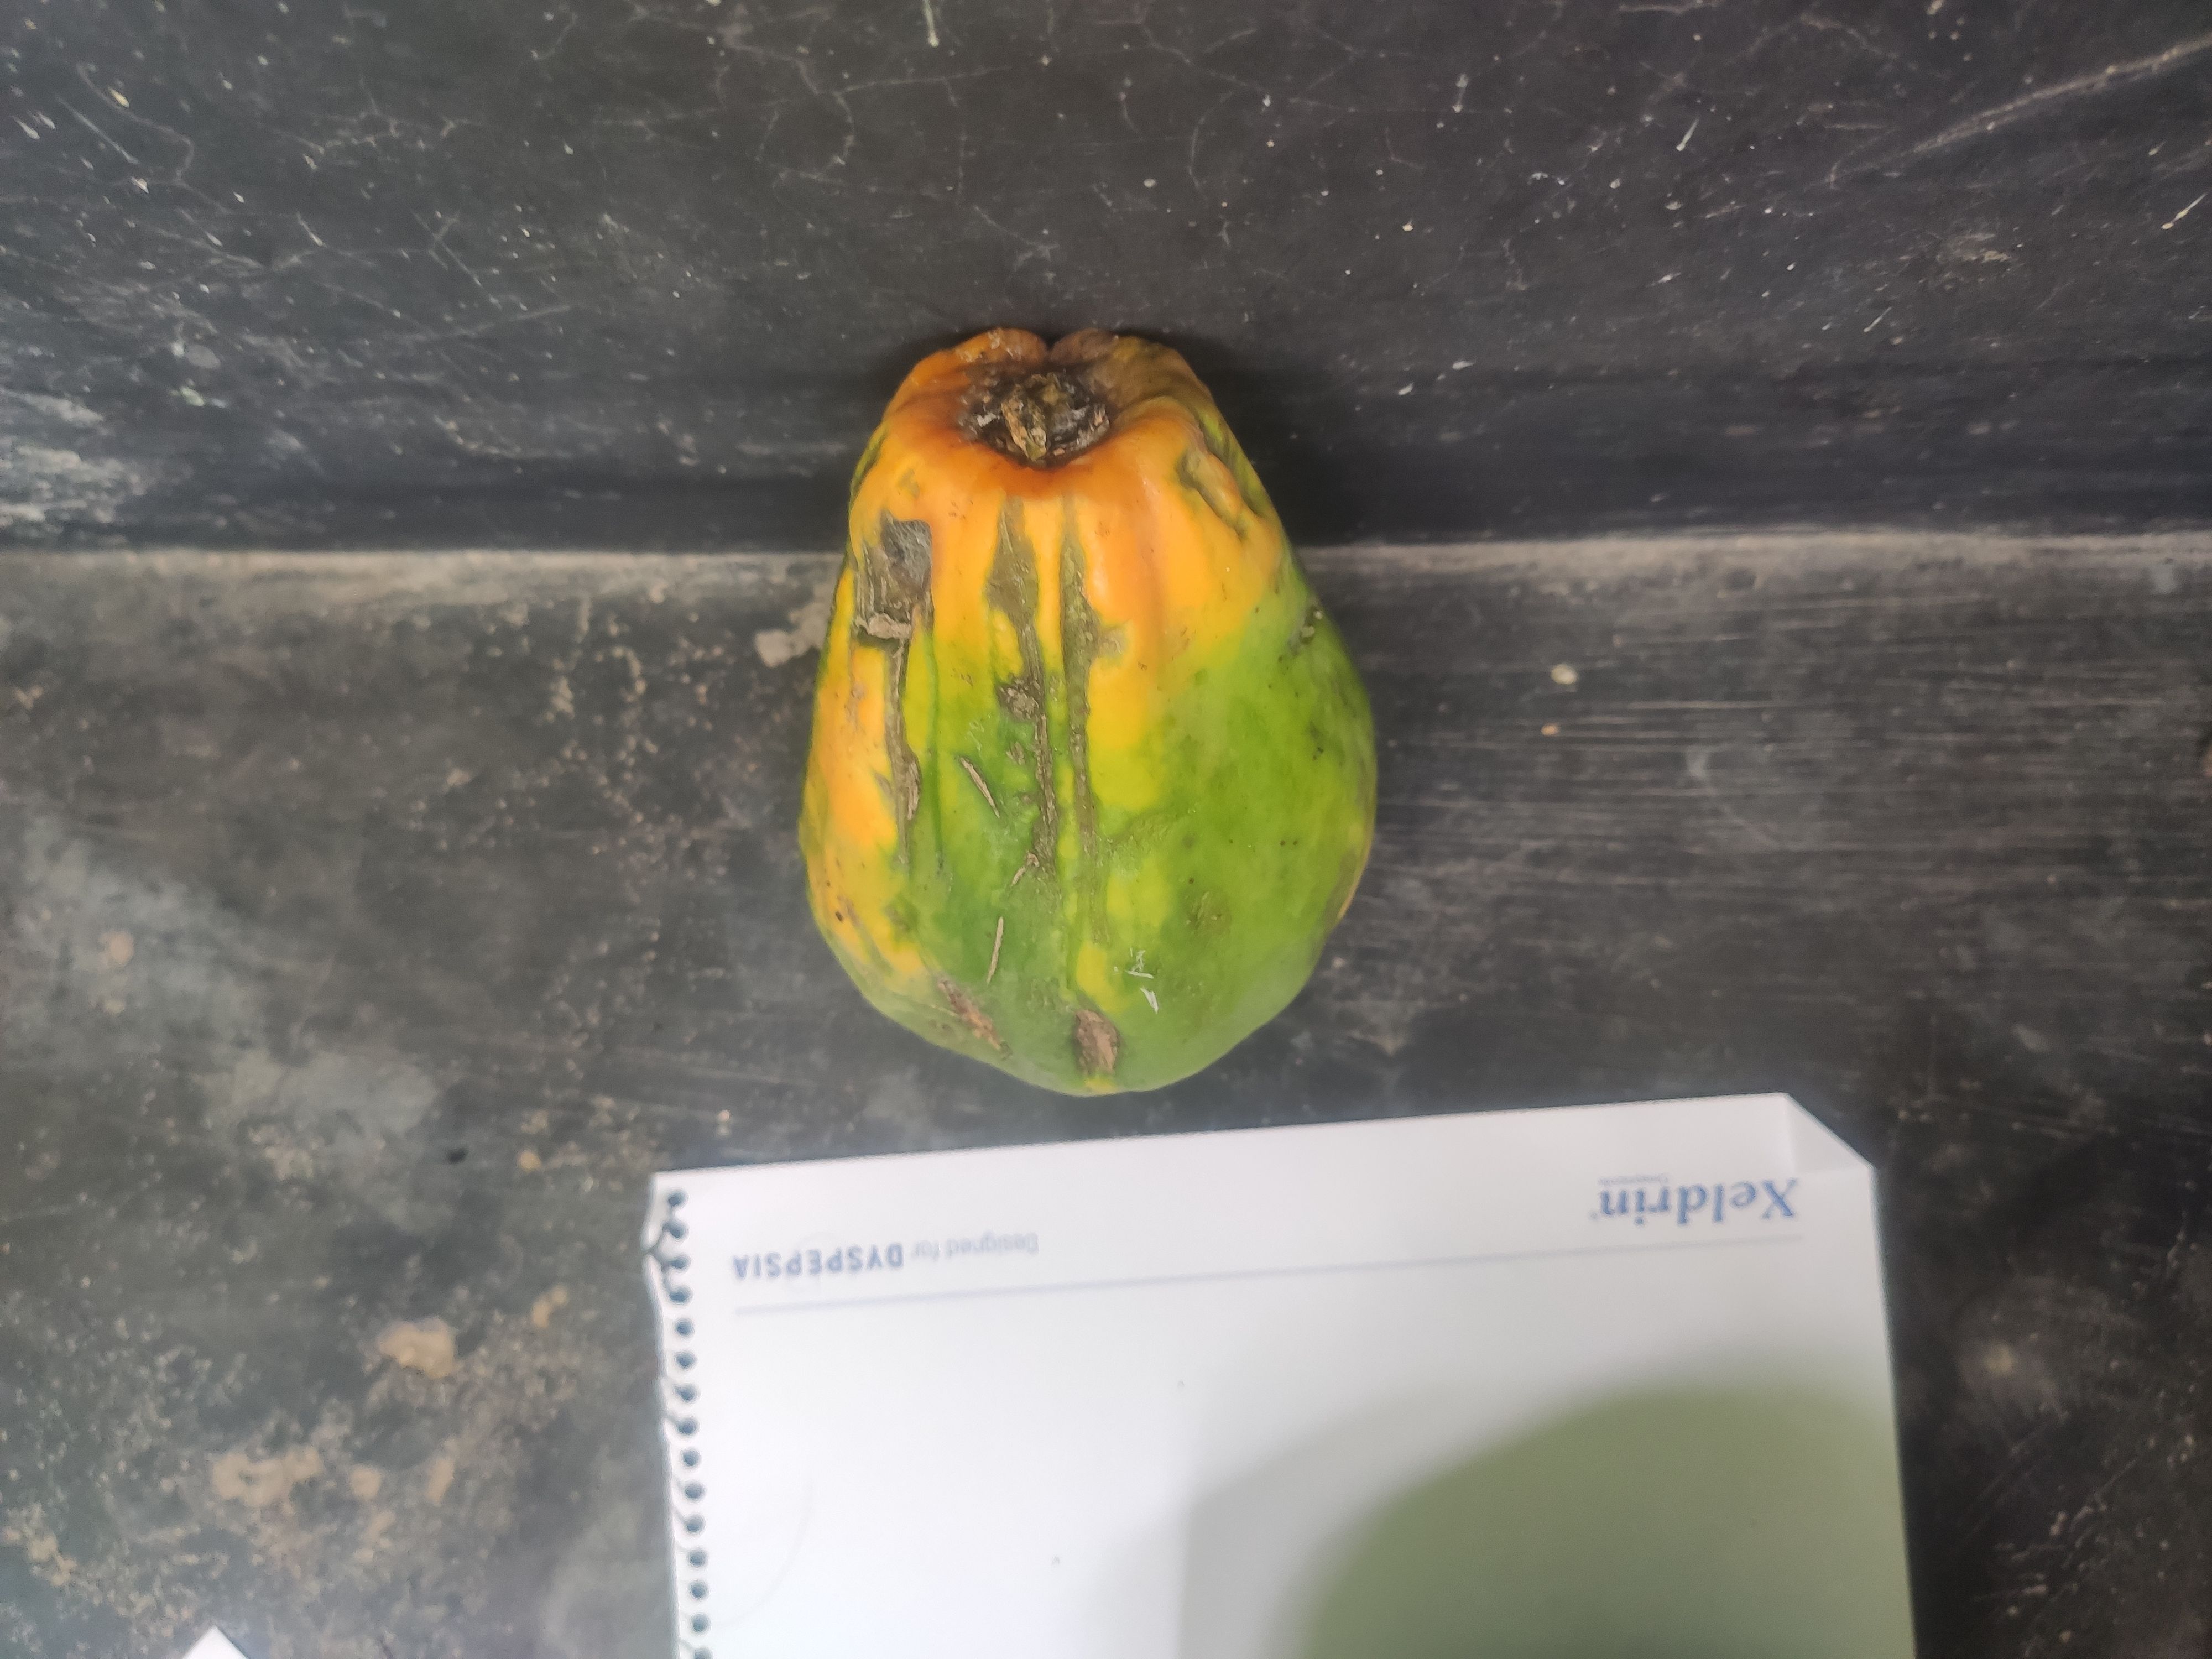
Fruit: papayas
Grade: 2nd-grade